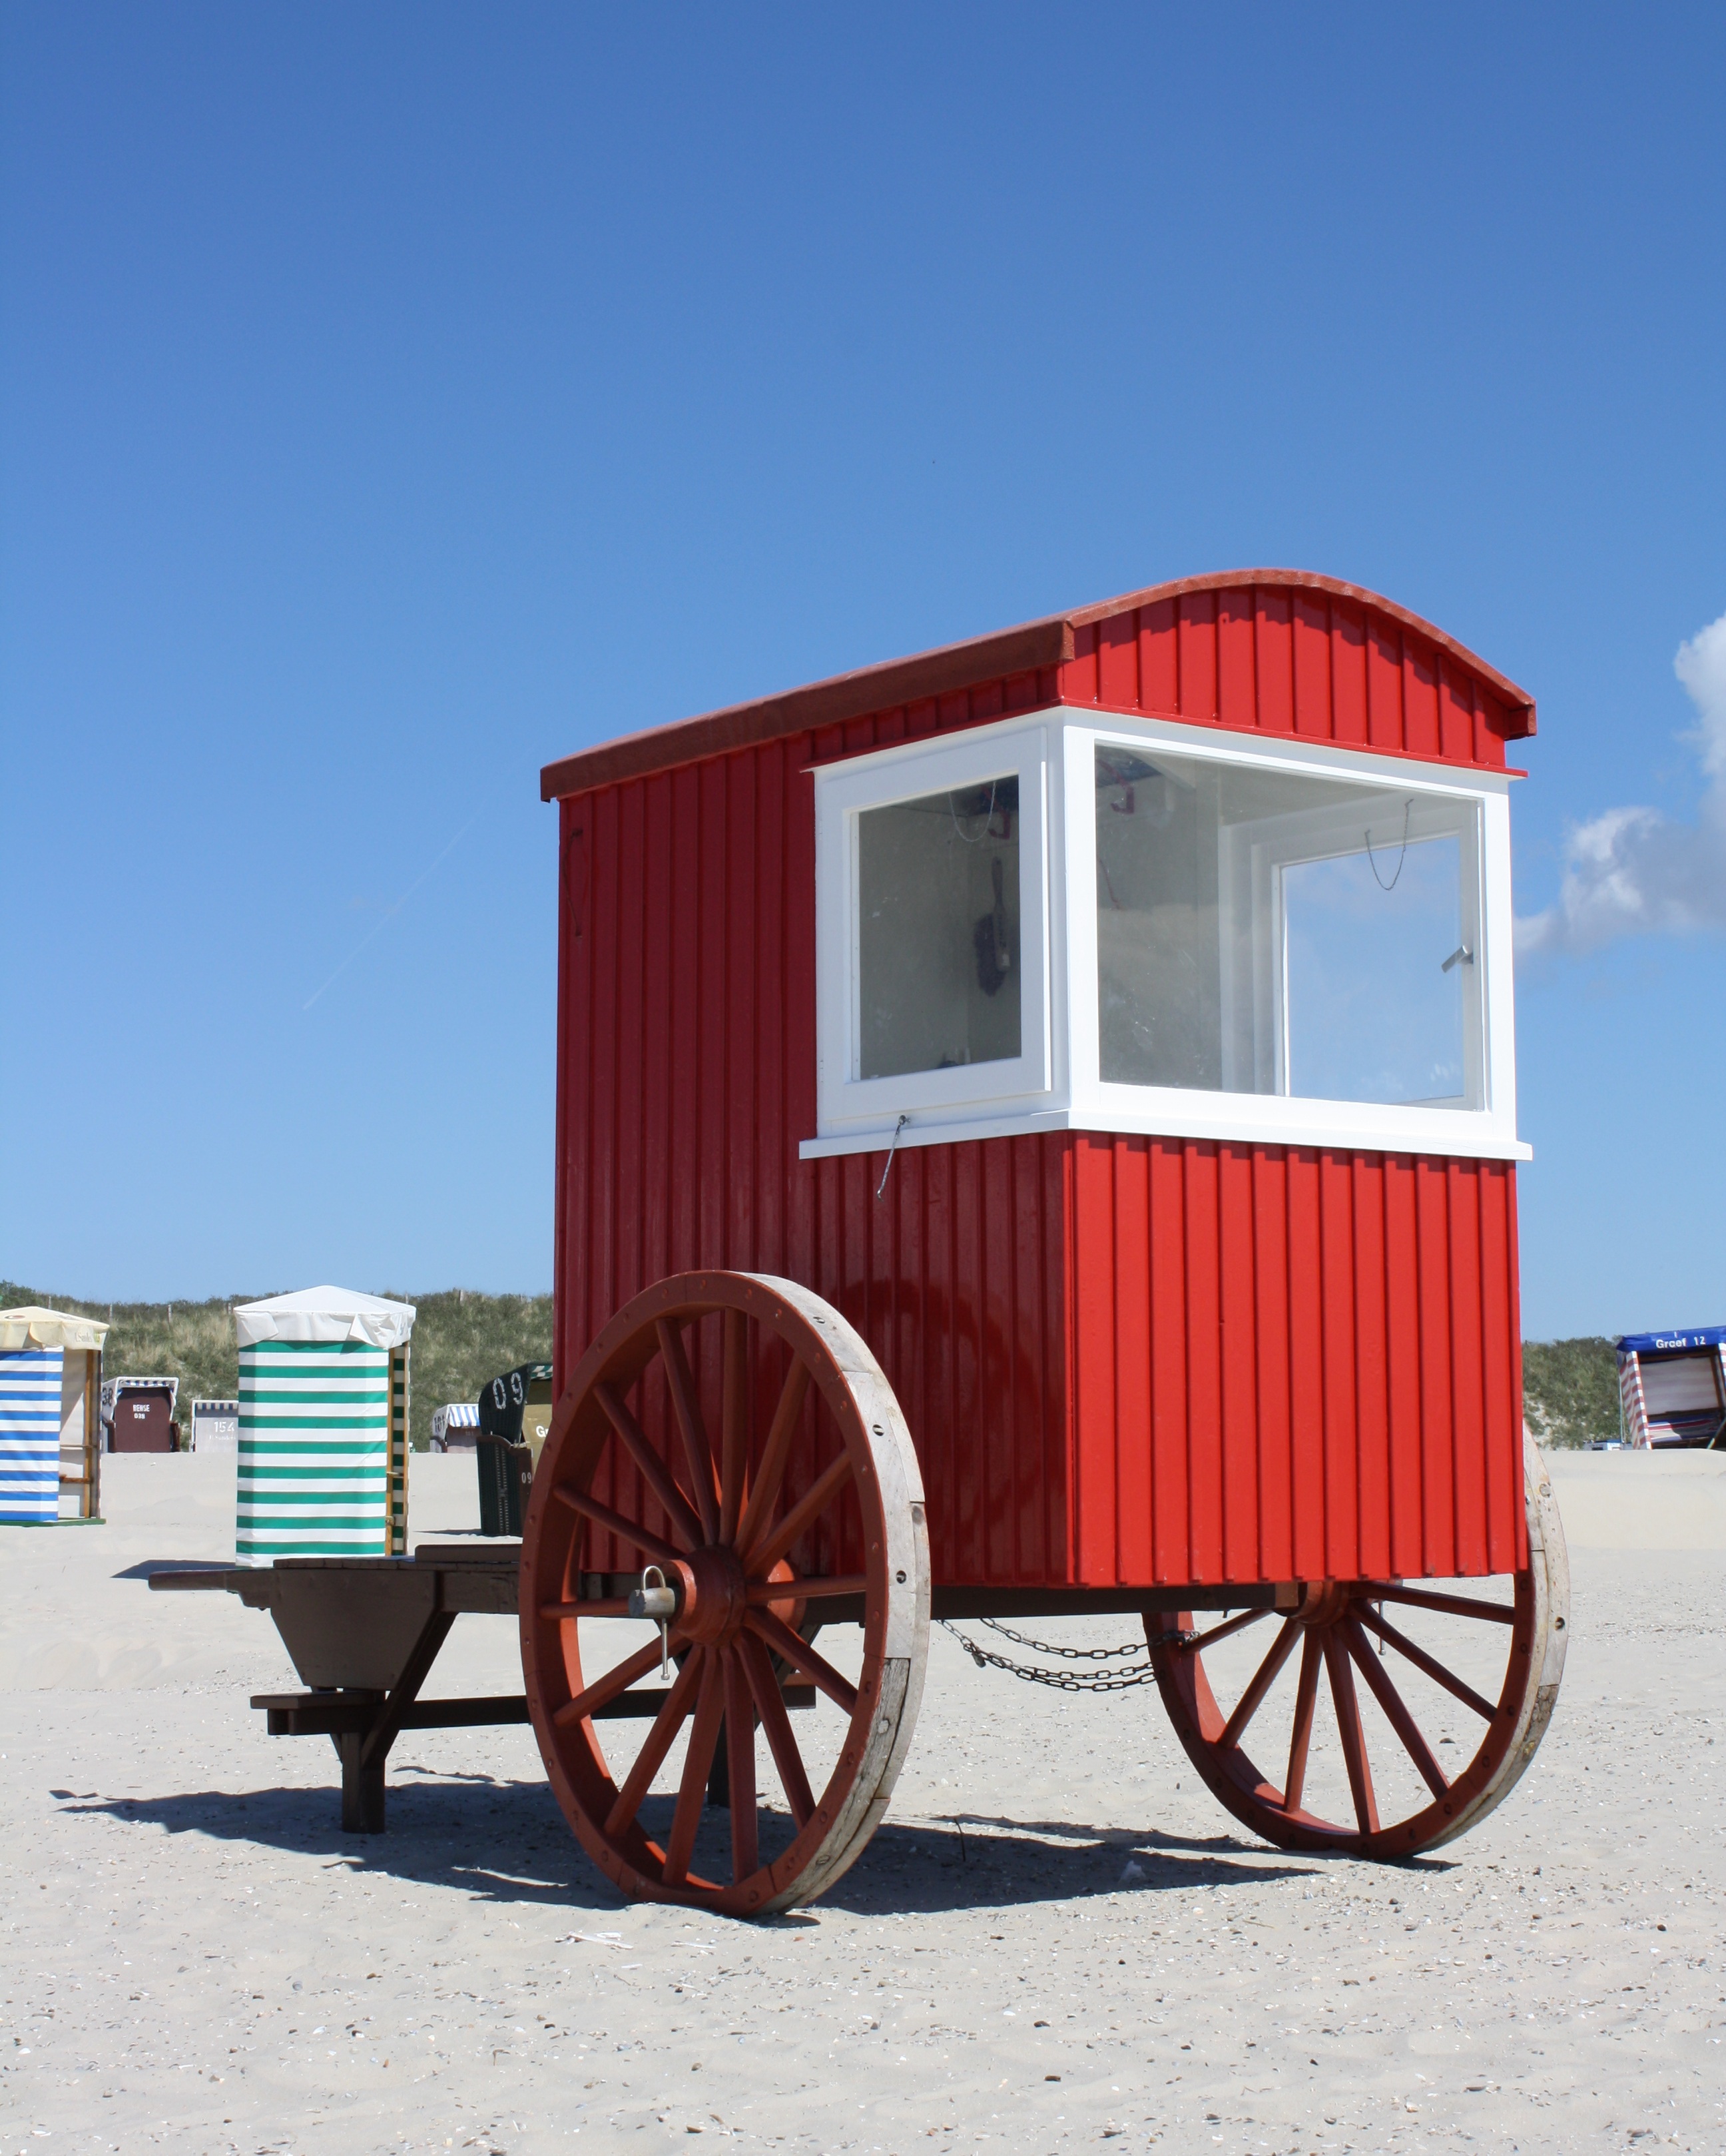
beach, sky, vintage, retro, summer, vacation, travel, transportation, transport, vehicle, island, tourism